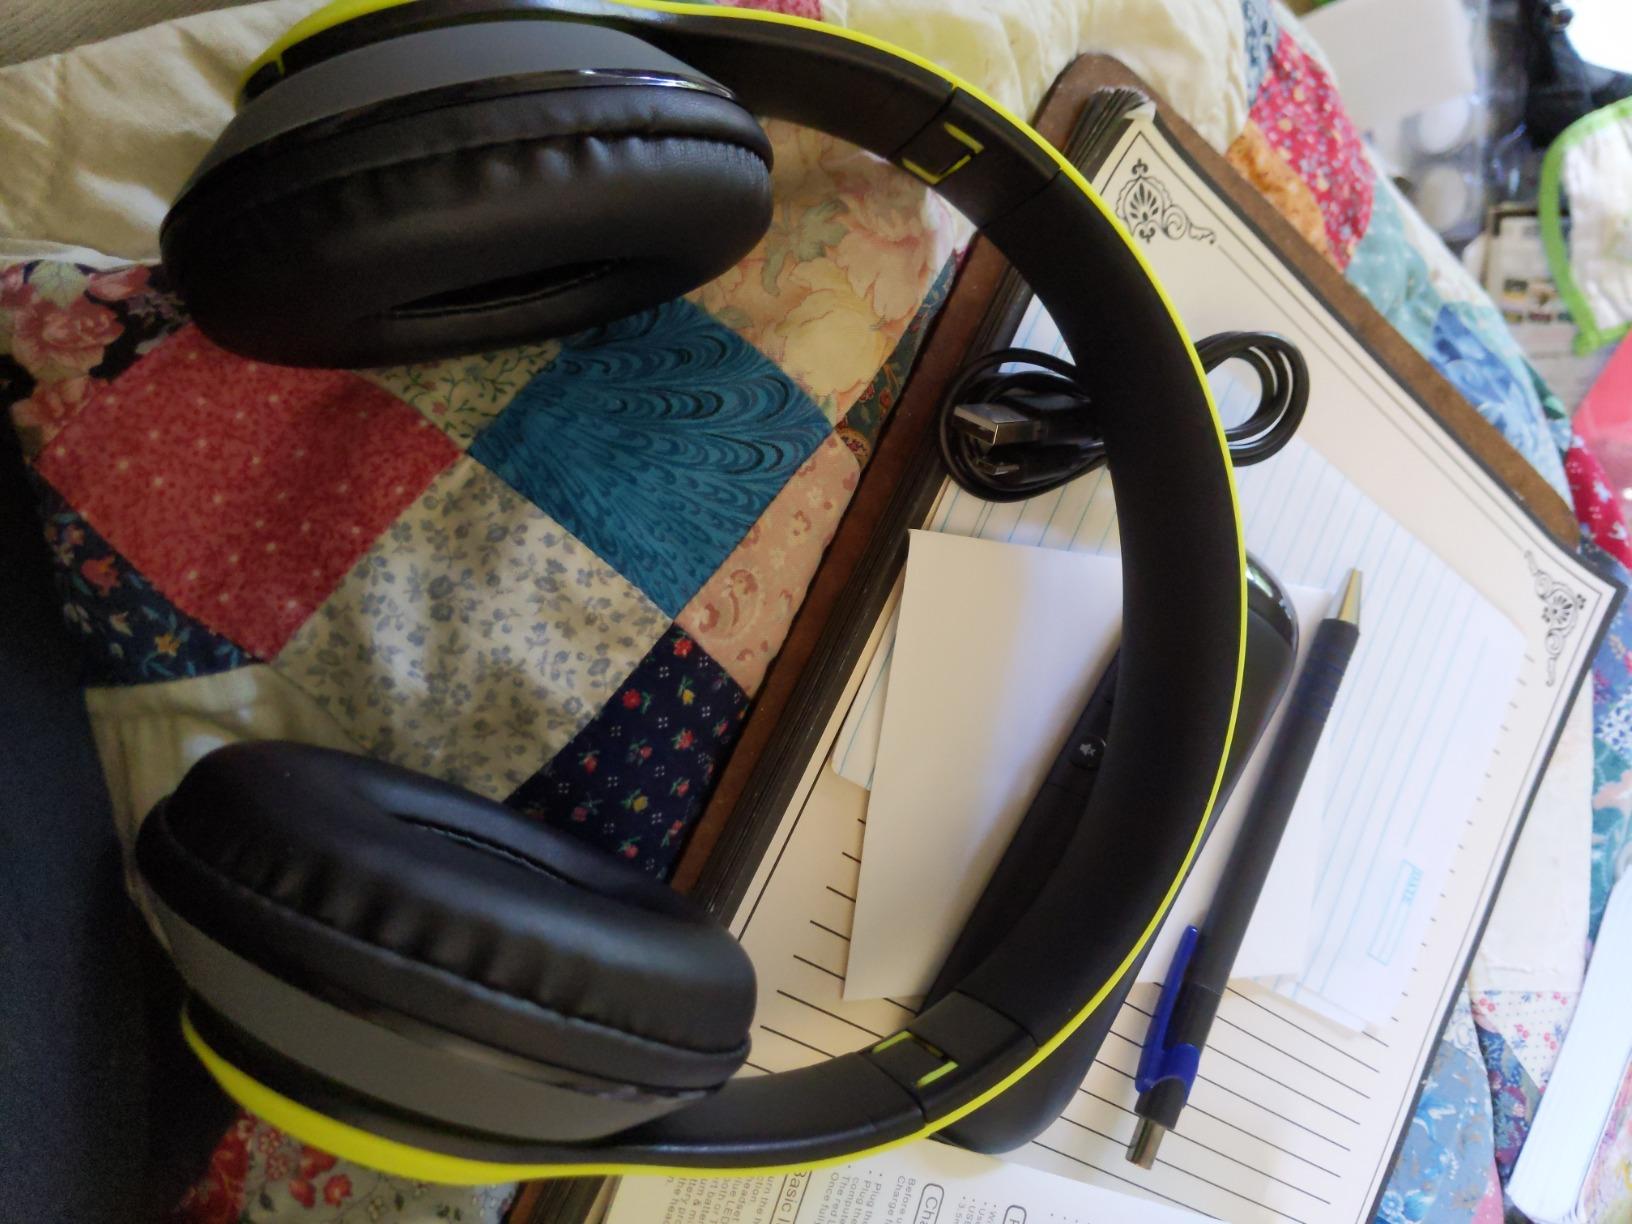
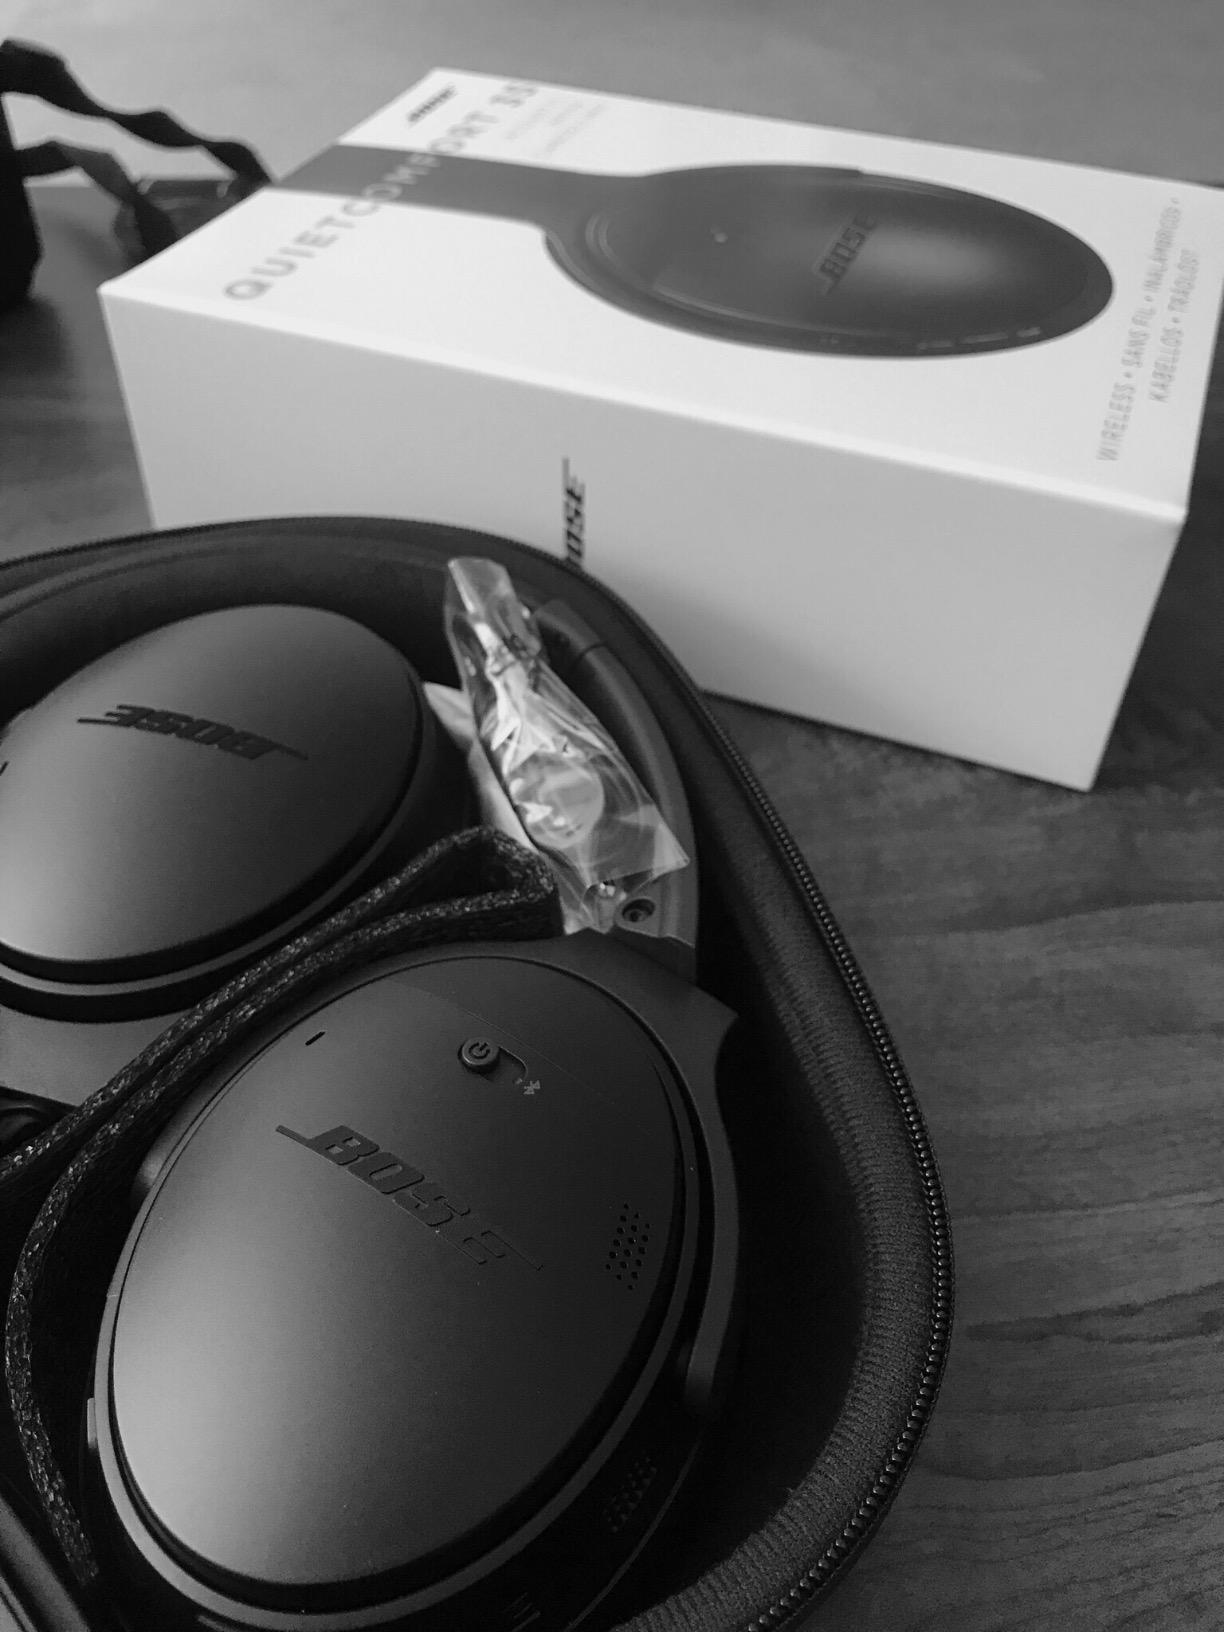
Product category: headphones
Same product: no